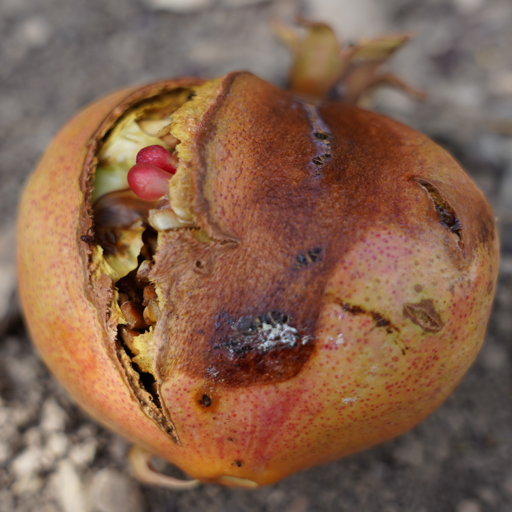
Label: Colletotrichum spp